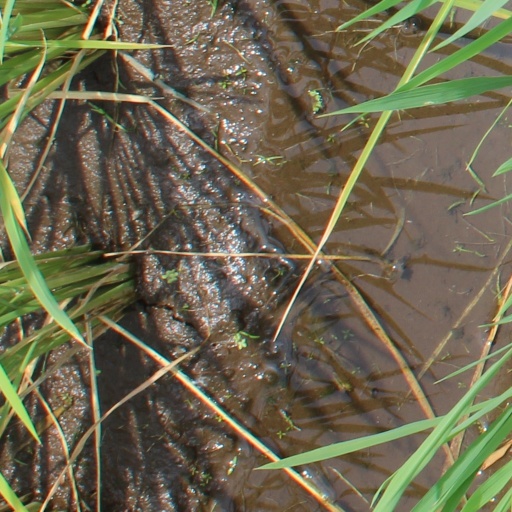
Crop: rice